Baffled!

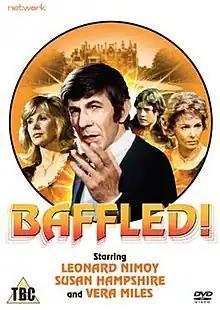

Baffled! is a 1973 American-British made-for-television supernatural mystery film directed by Philip Leacock. The story is part of the occult detective subgenre and stars Leonard Nimoy, Susan Hampshire, and Vera Miles.